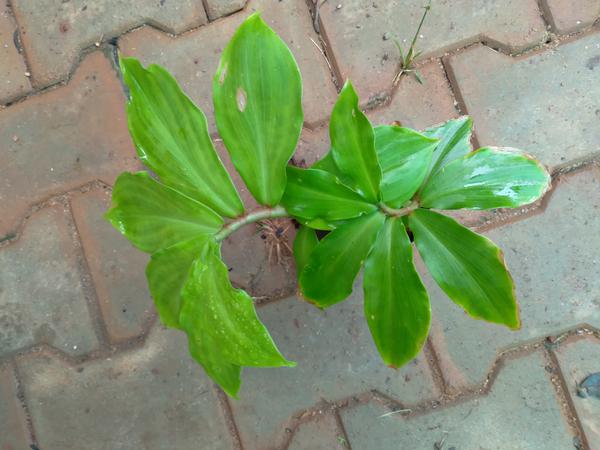
Plant: Insulin